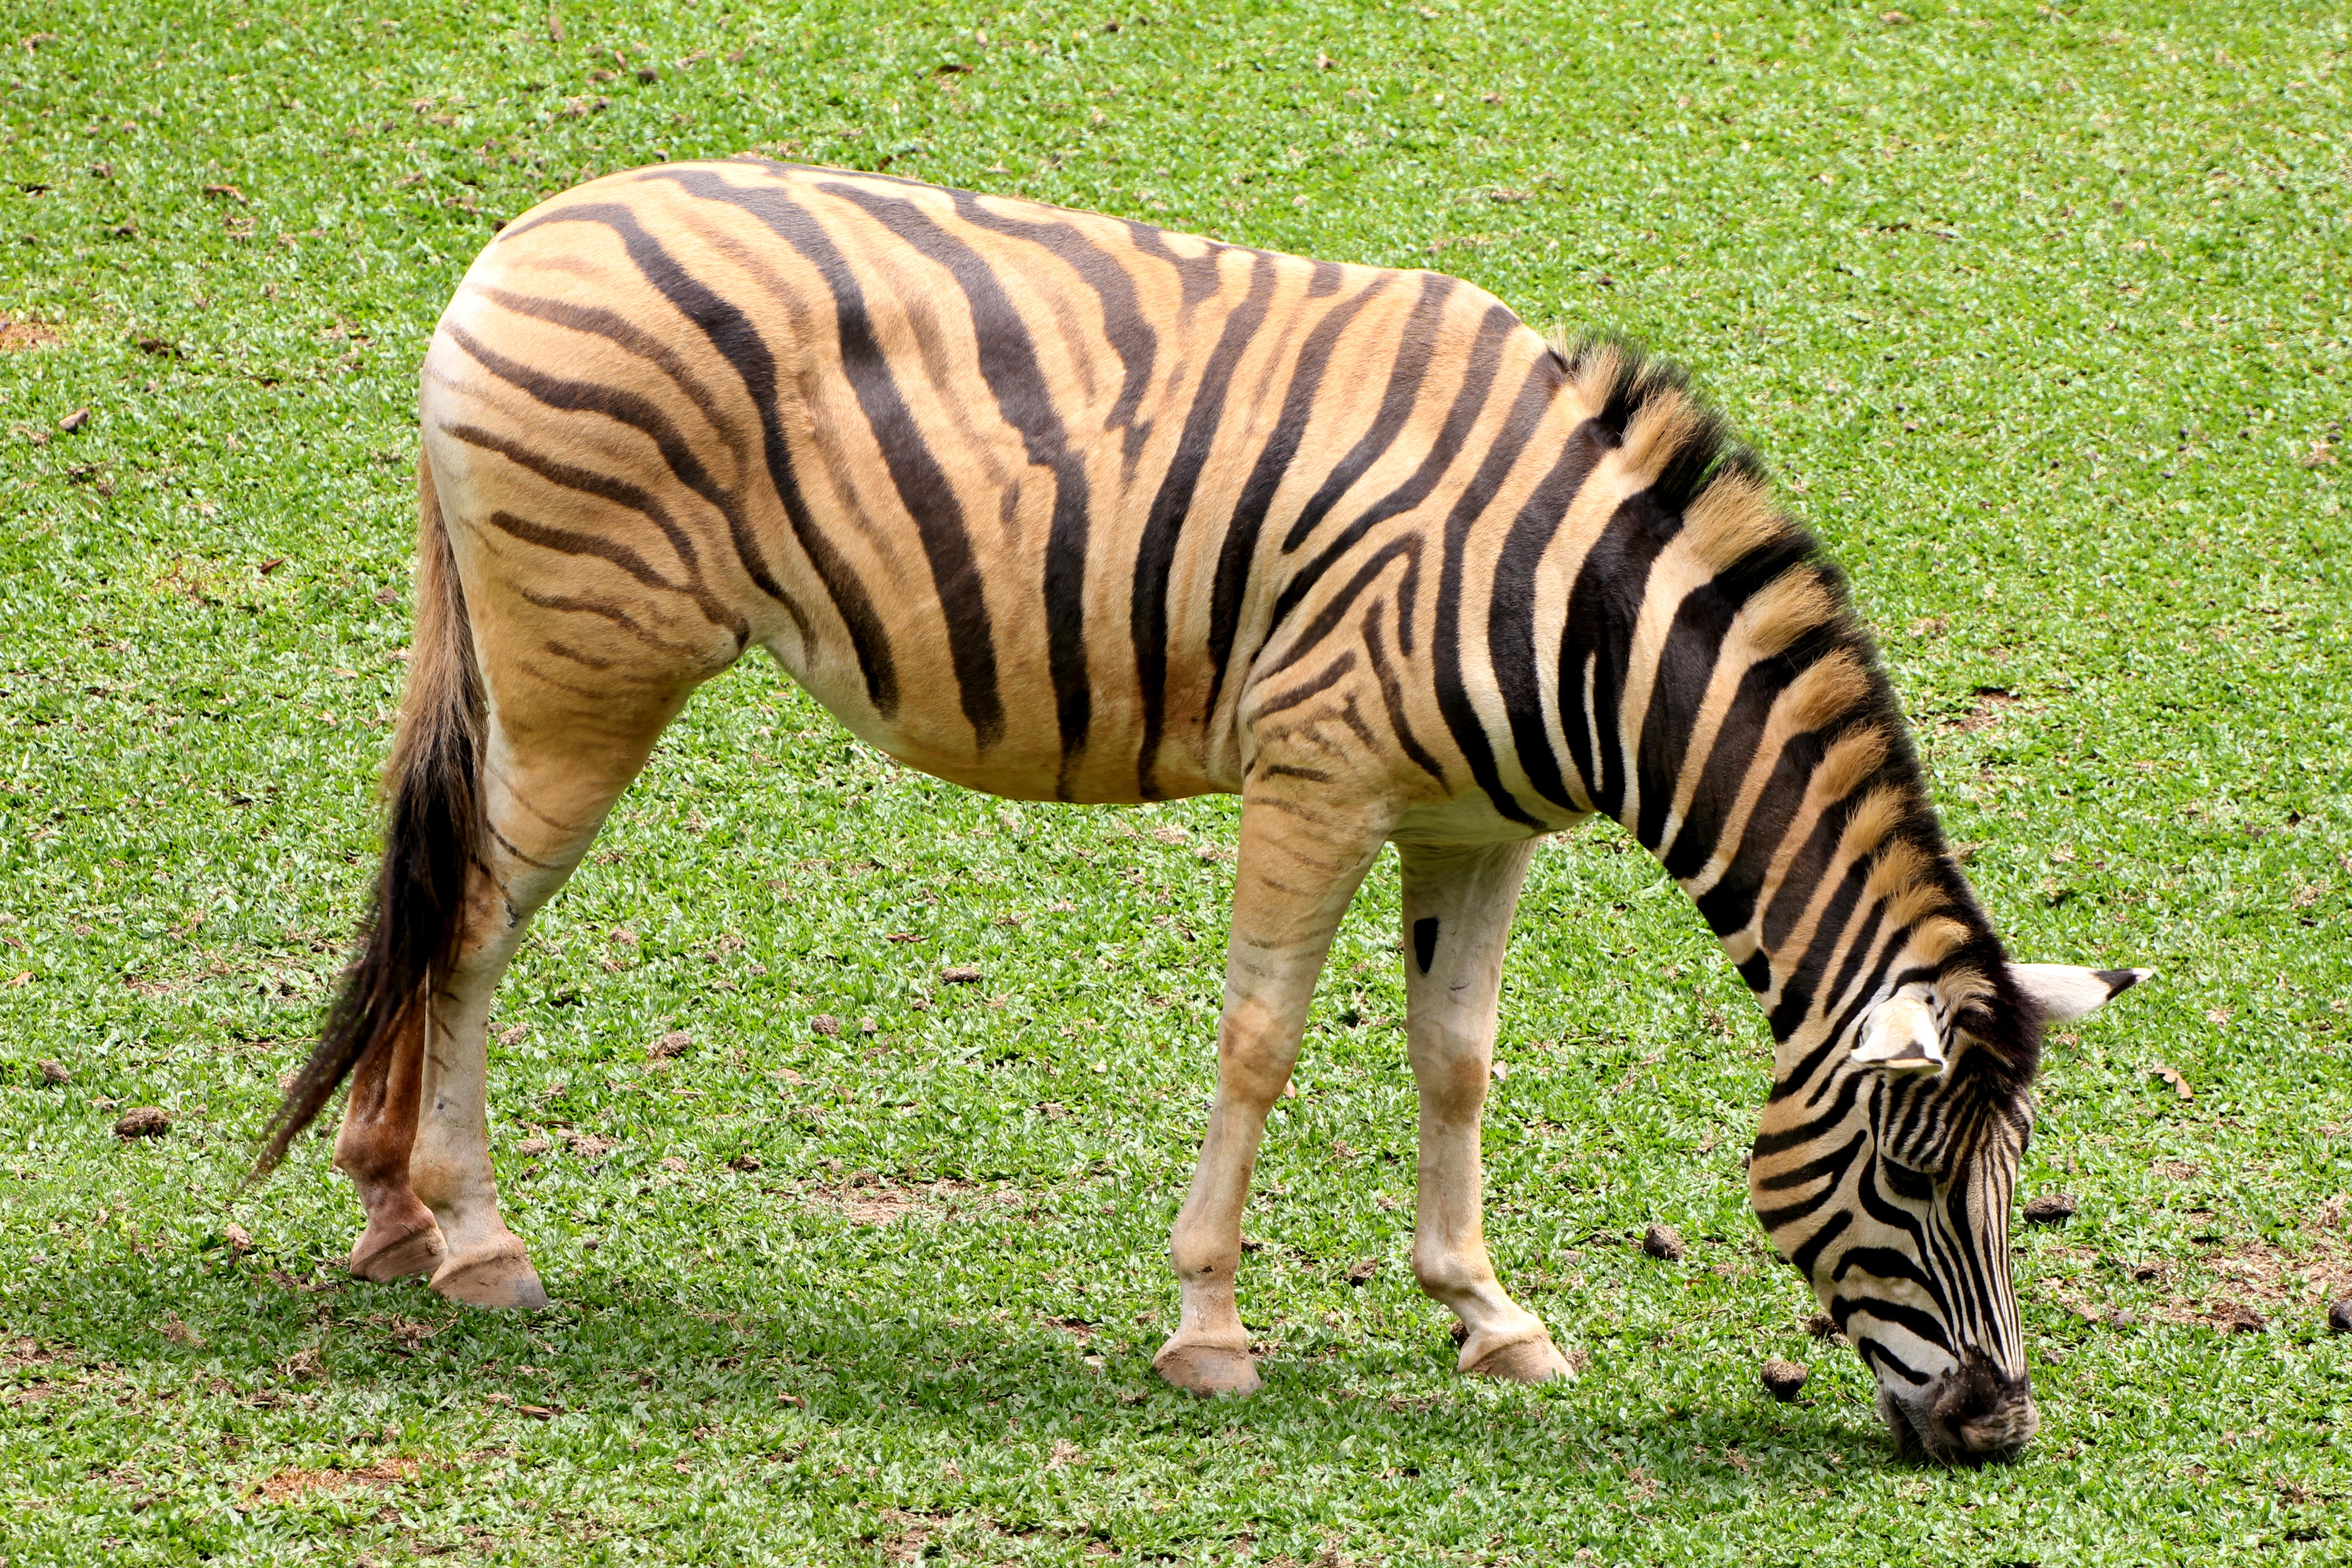
animal, profile, wildlife, wild, zoo, mammal, fauna, savanna, zebra, striped, grassland, stripes, vertebrate, african, bongo, safari, eating grass, horse like mammal